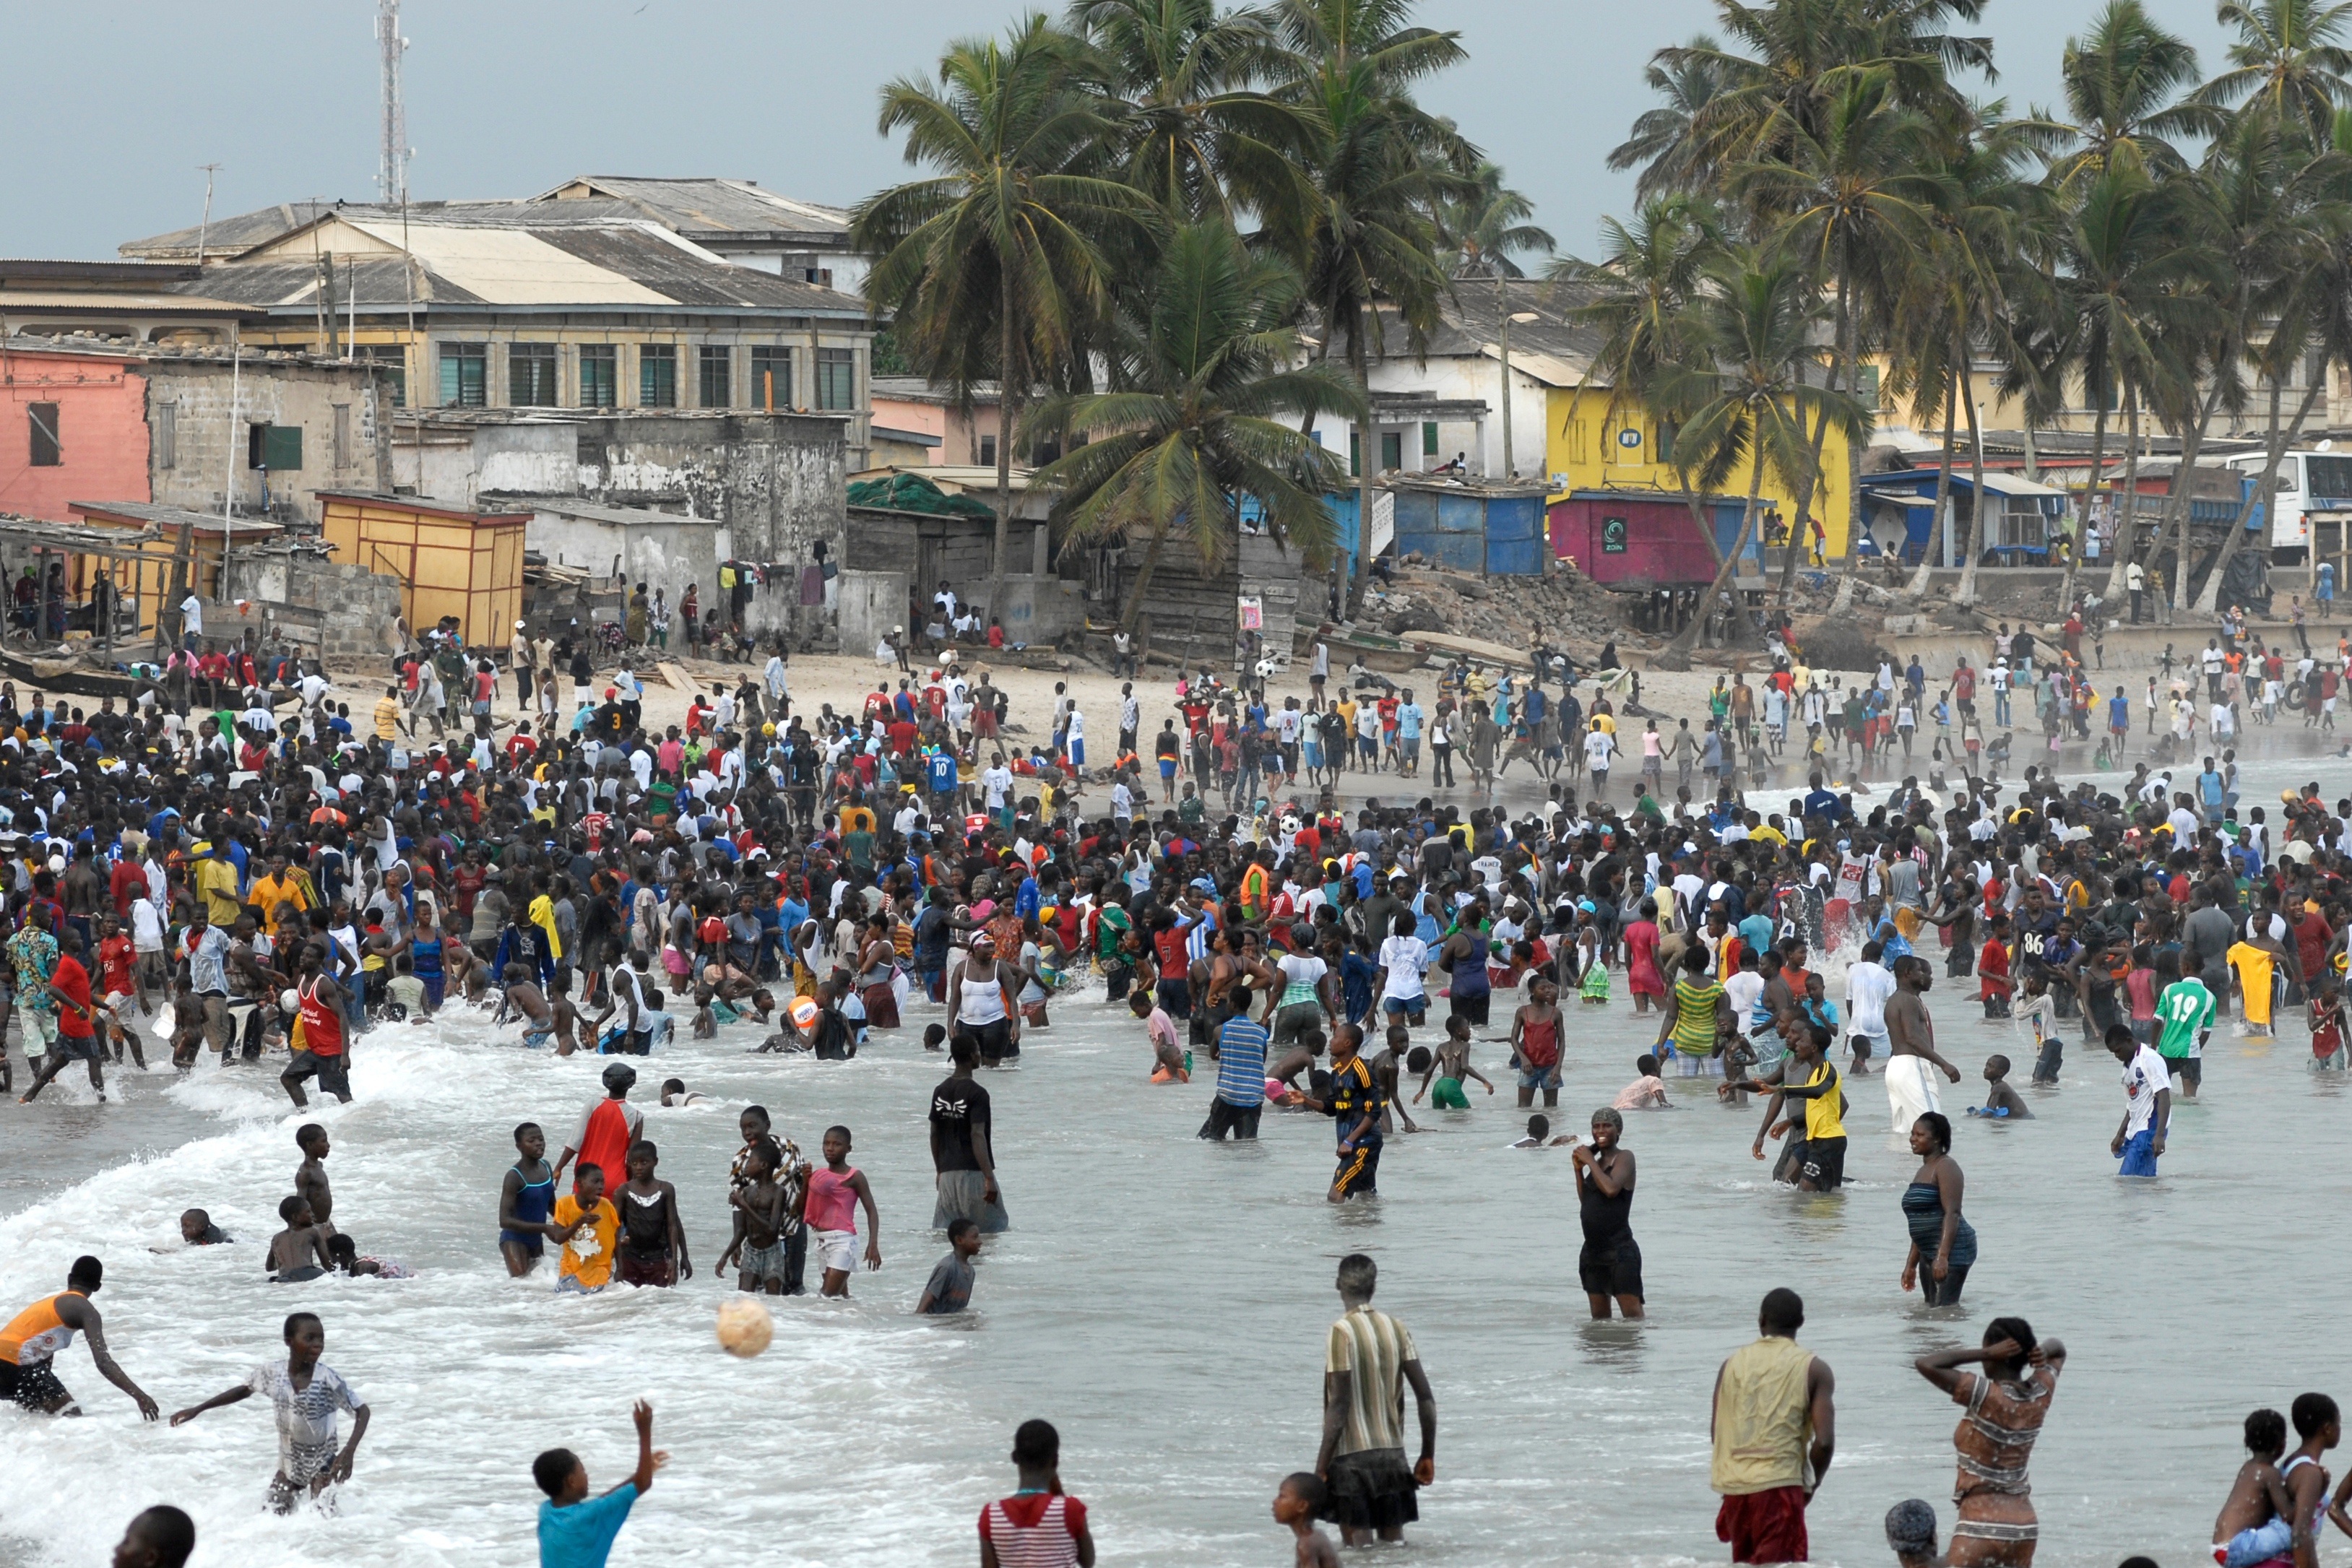
beach, water, people, crowd, tourism, ghana, town square, easter, fun bathing, ice rink